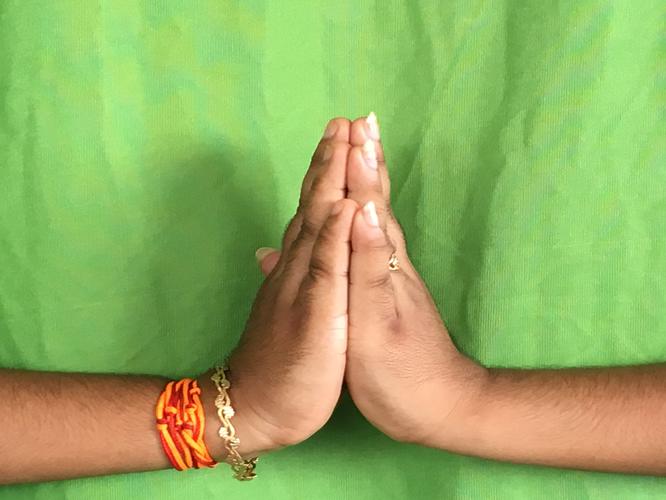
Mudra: Anjali
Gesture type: double_hand